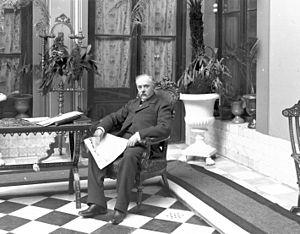
Juan Bautista Idiarte Borda, né en 1844 à Mercedes et mort assassiné le 25 août 1897 à Montevideo, est un homme d'État uruguayen.